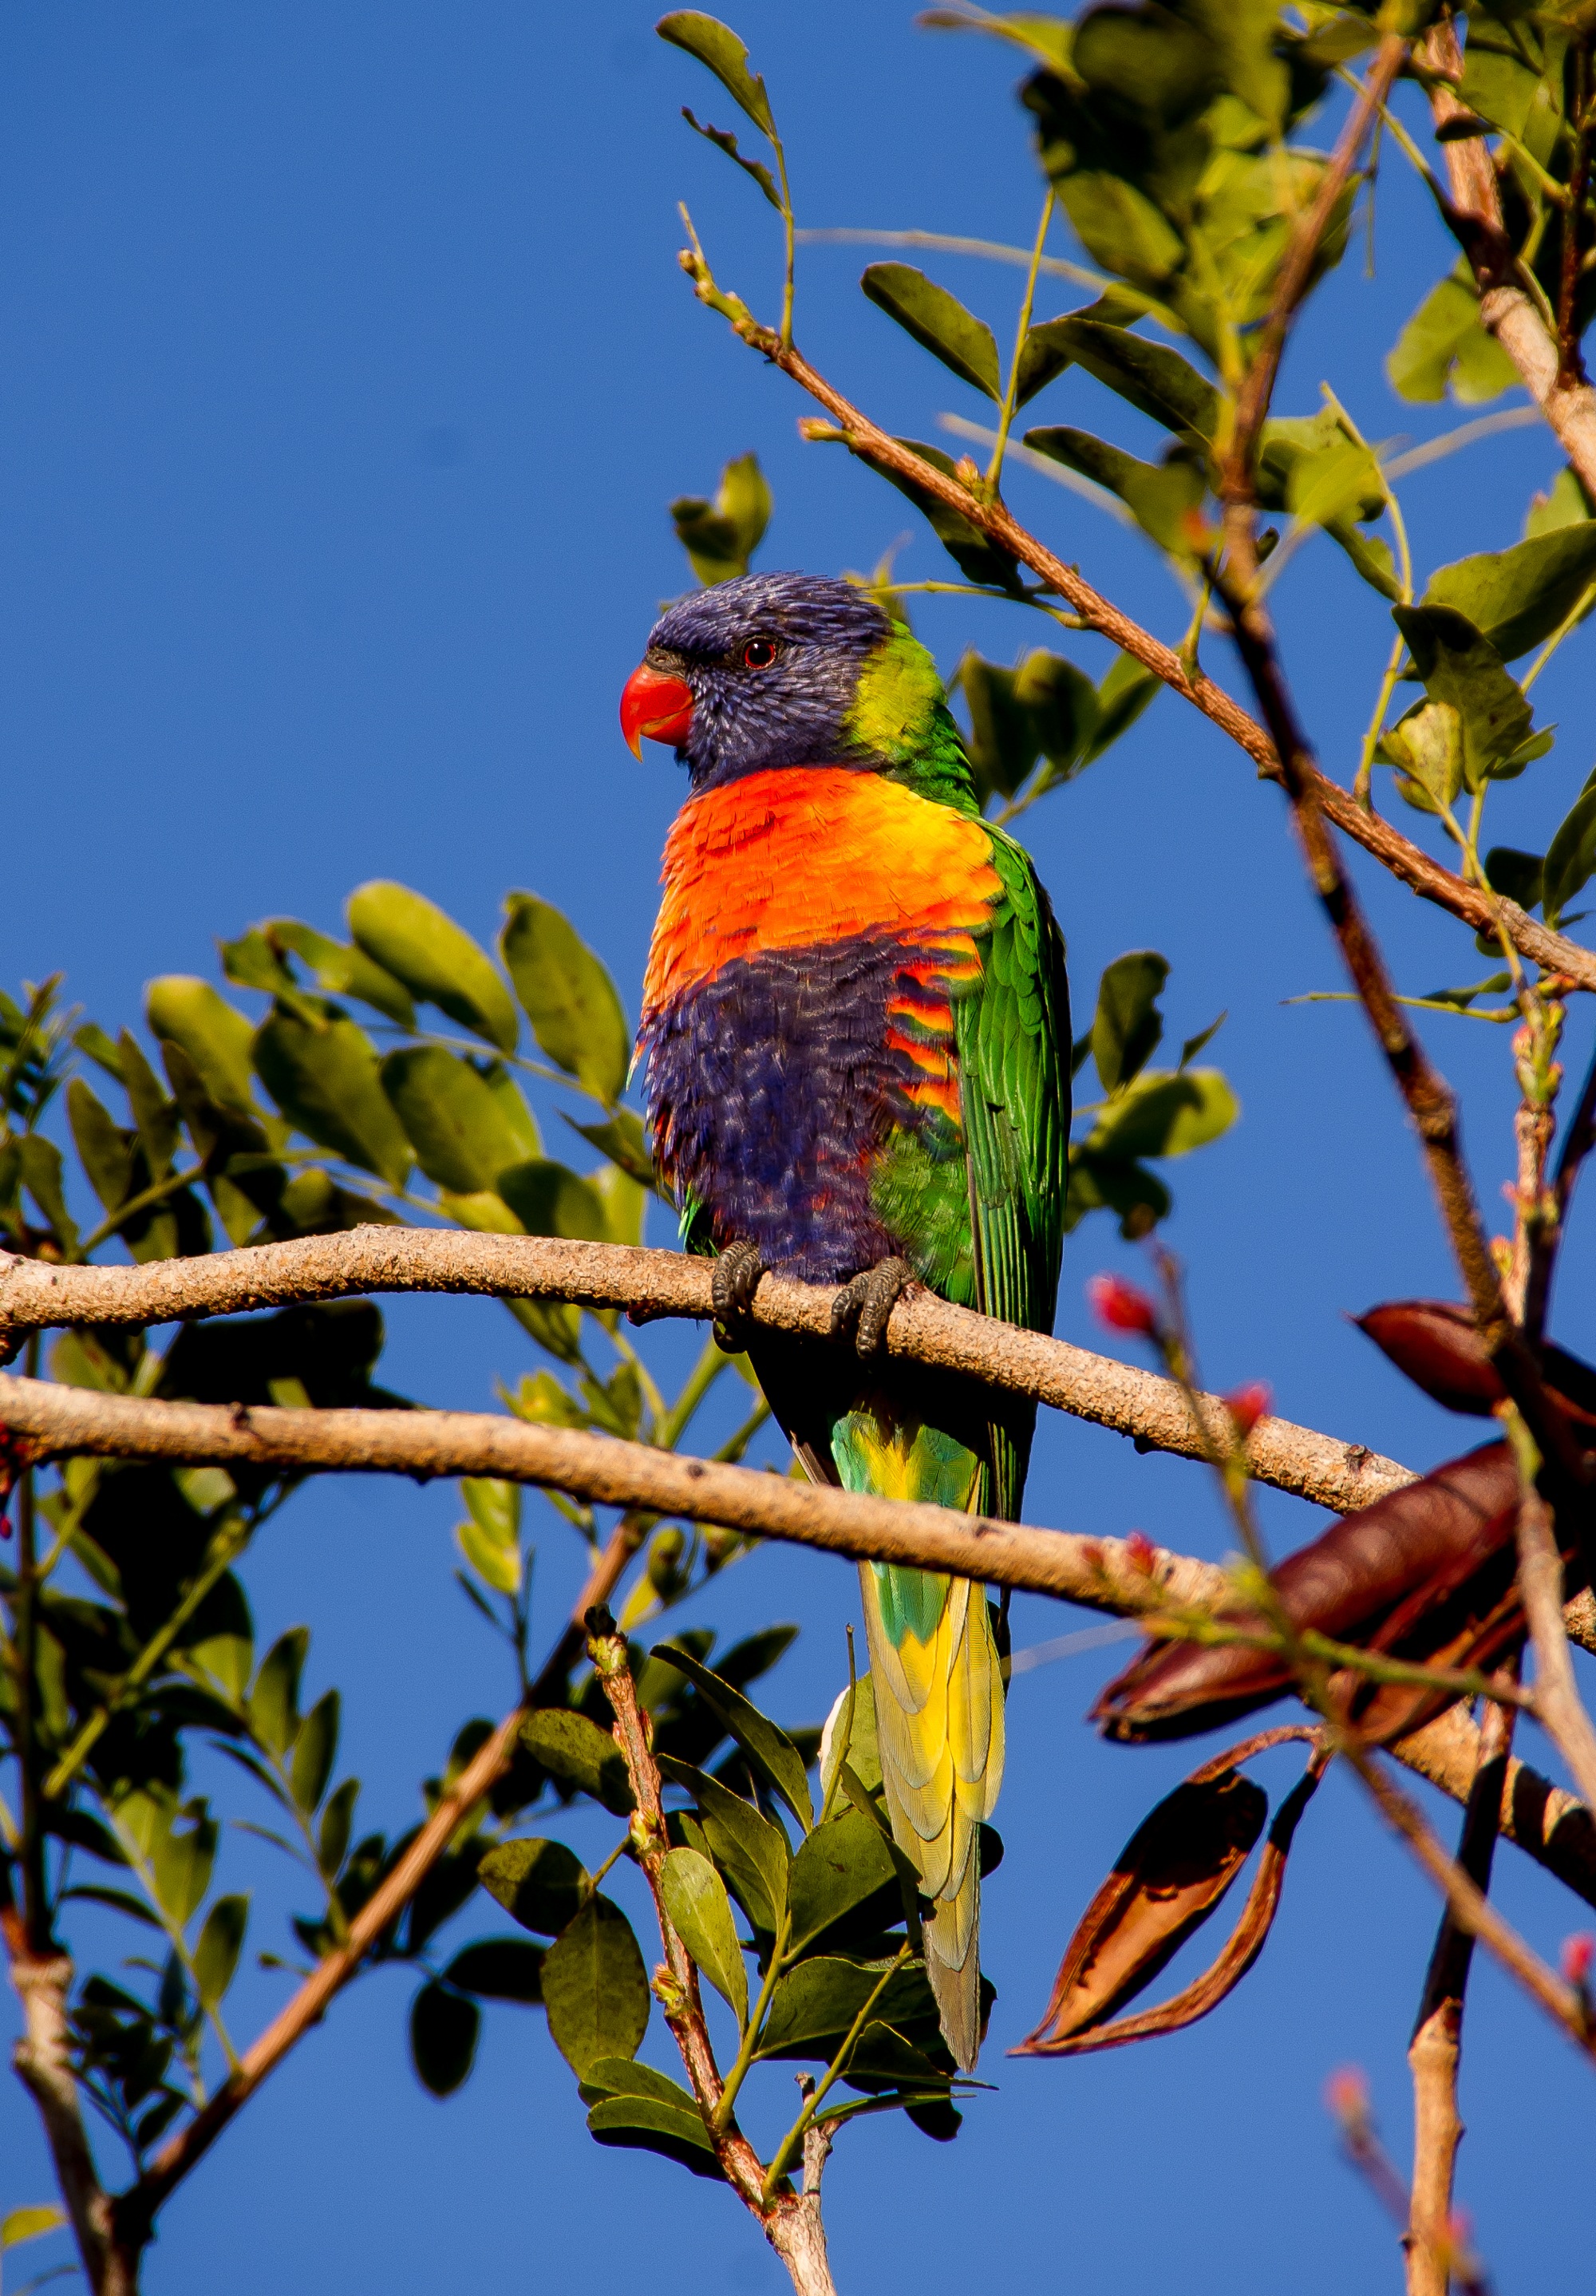
tree, nature, branch, bird, leaf, flower, wildlife, wild, beak, colourful, yellow, fauna, blue sky, lorikeet, macaw, australian, vertebrate, parrot, parakeet, seed pods, rainbow lorikeet, drunken parrot tree, schotia brachypetala